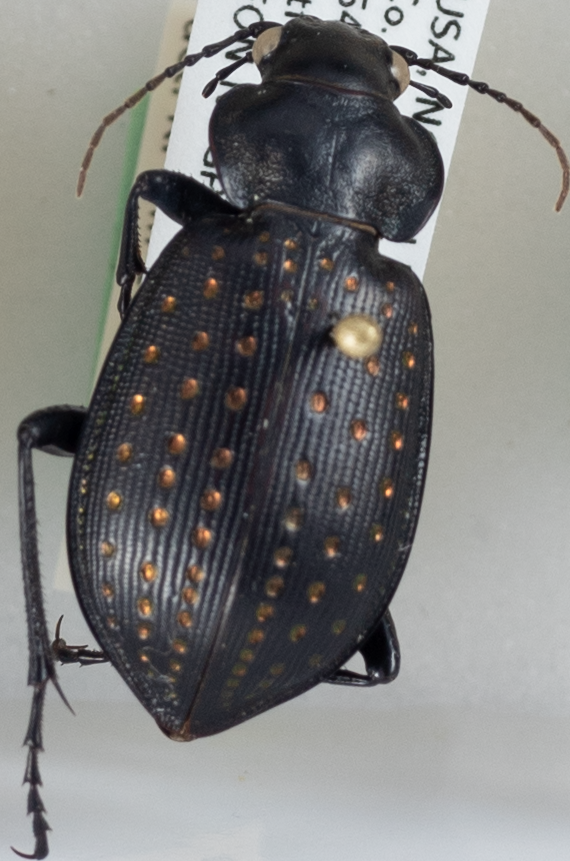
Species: Calosoma calidum
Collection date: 2020-08-04
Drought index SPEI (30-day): -0.82
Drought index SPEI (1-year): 0.302
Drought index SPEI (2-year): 0.944